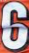
Number: 6